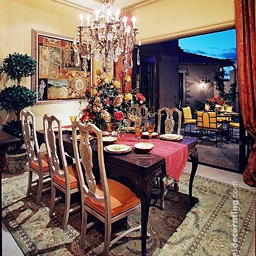
Room type: dining_room